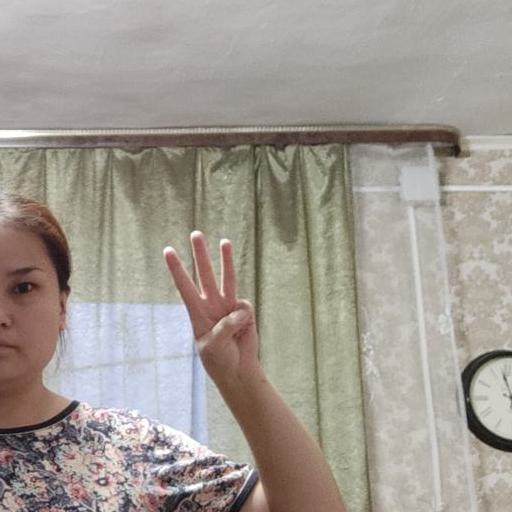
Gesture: three